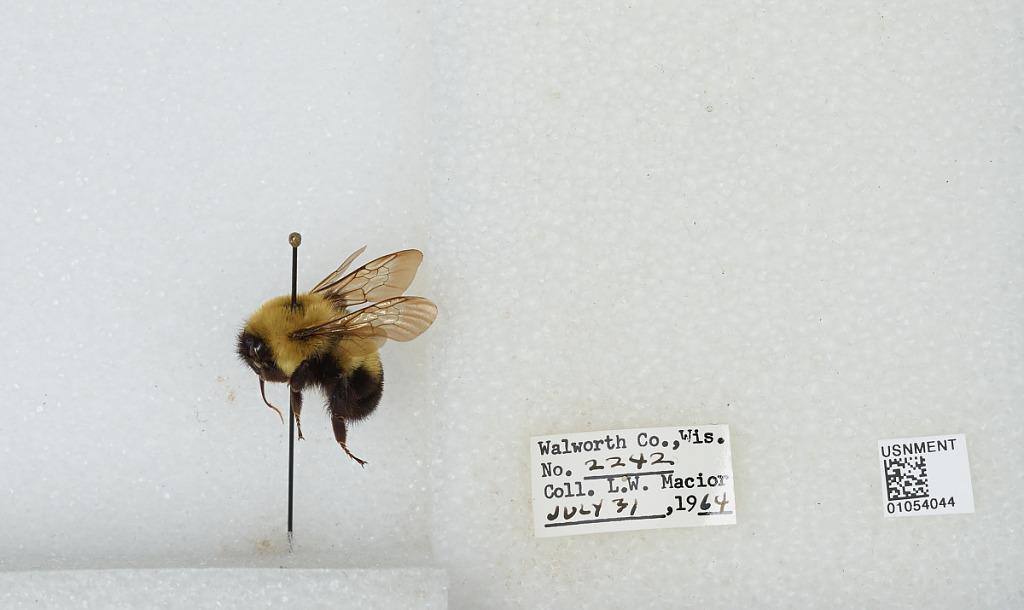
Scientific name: Bombus (Pyrobombus) bimaculatus Cresson
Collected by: L. Macior
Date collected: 1964-7-31
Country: United States
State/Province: Wisconsin
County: Walworth
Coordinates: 42.67, -88.54